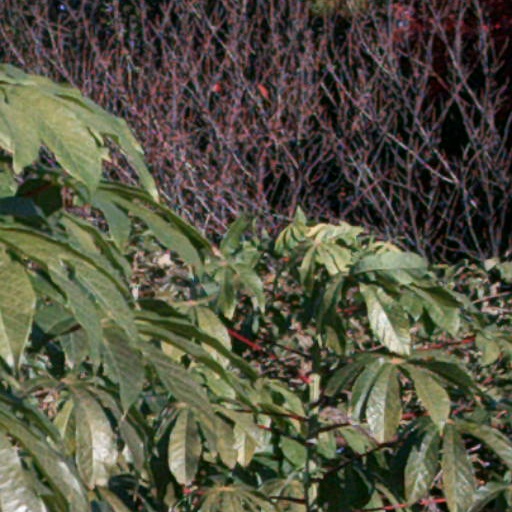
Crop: cassava